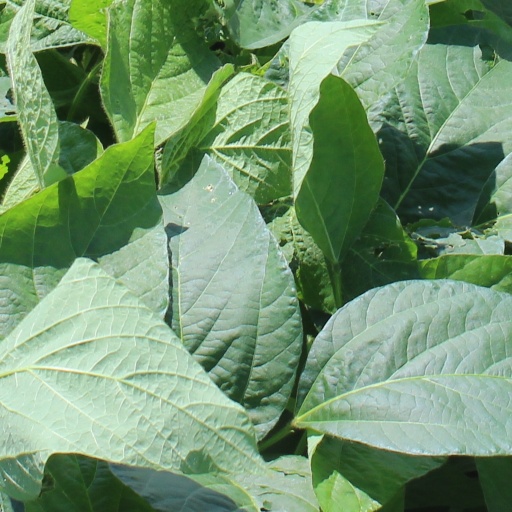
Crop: soybean